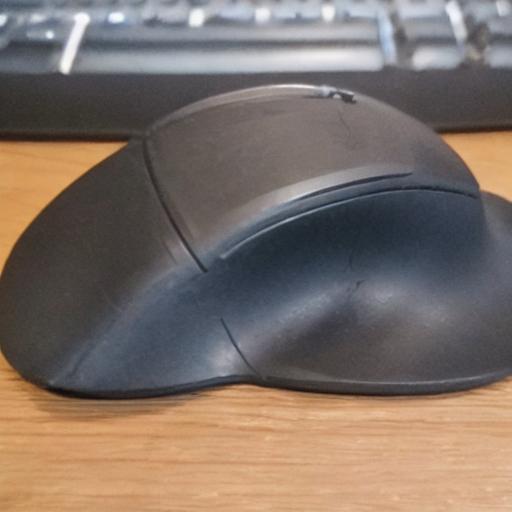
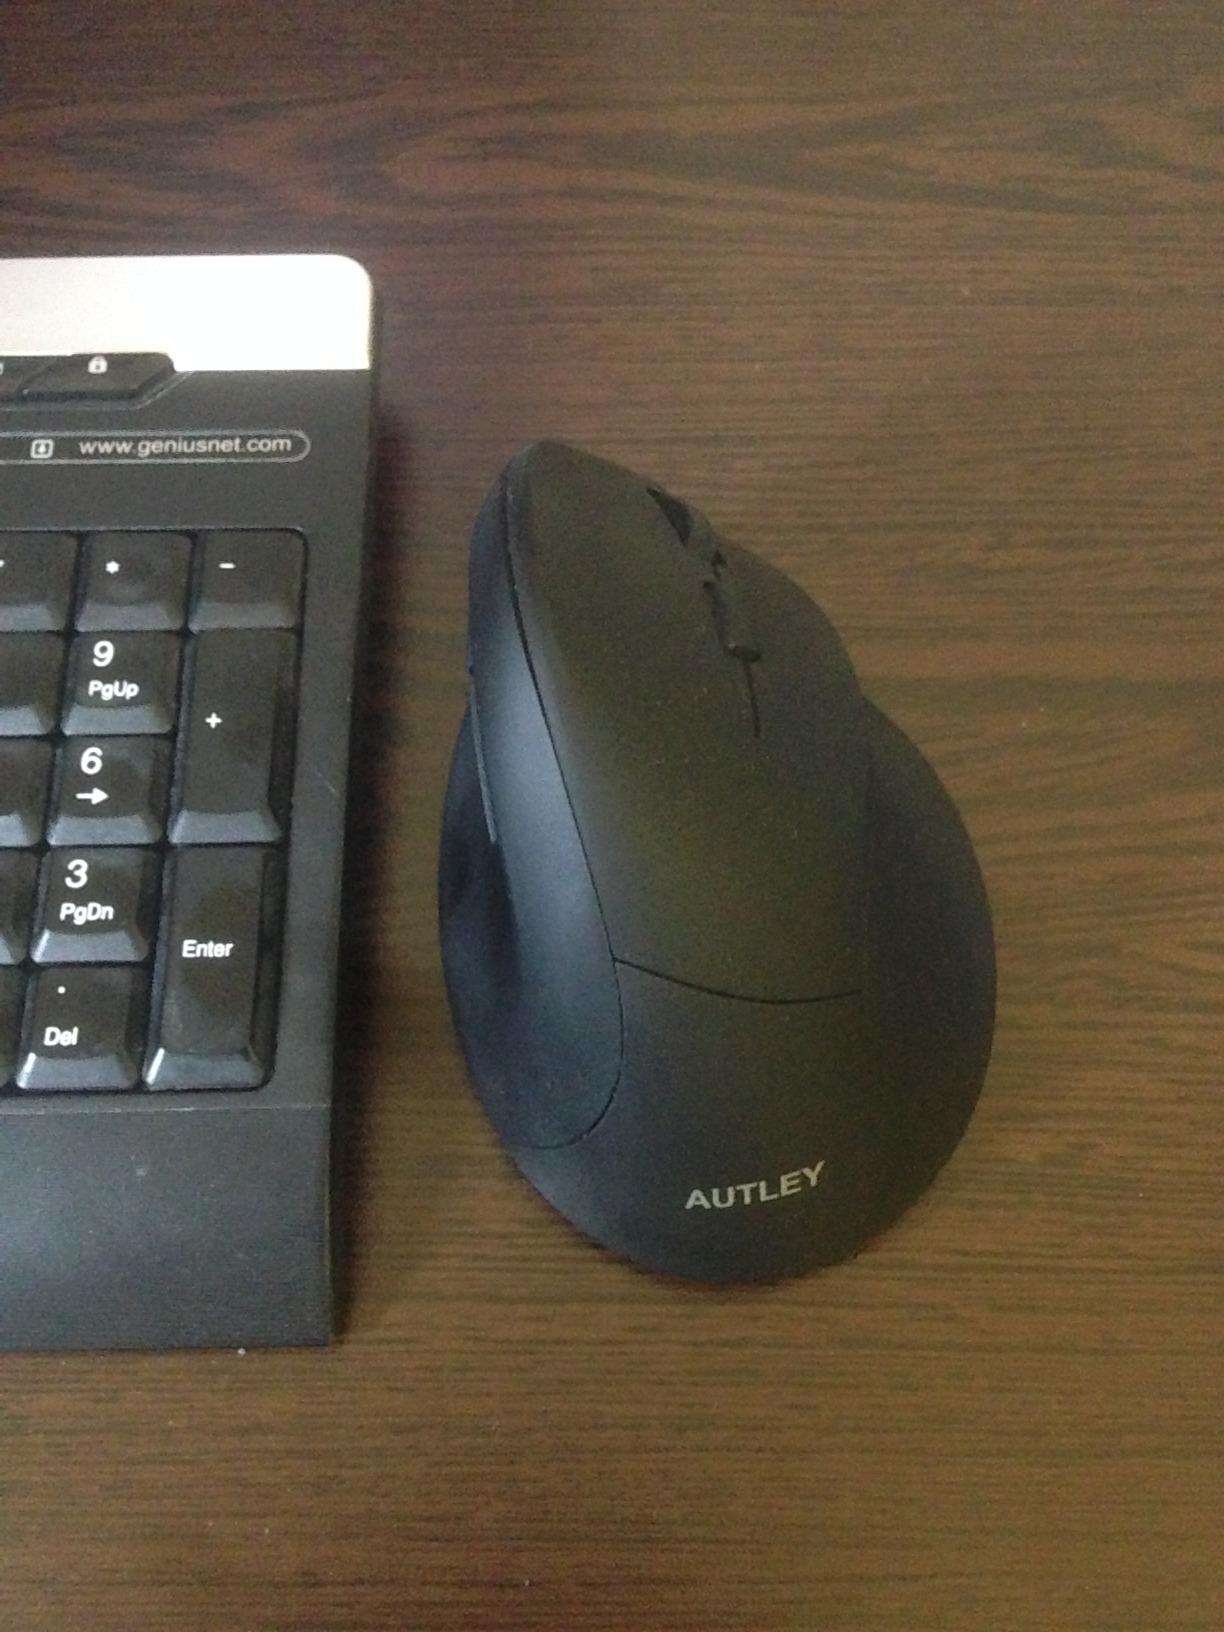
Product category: mouse
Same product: no